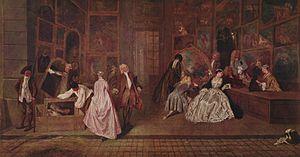
Un marchand d'art est une personne ou une entreprise qui achète et vend des œuvres ou objets d'art.
Les marchands merciers sont un des six grands corps de marchands de Paris, celui dont on disait : « vendeurs de tout, faiseurs de rien », car contrairement aux autres corps qui fabriquaient une catégorie bien délimitée de produits qu'ils vendaient ensuite, les merciers étaient de purs commerçants qui achetaient, pour les revendre, les produits des autres communautés que celles des Grands corps de marchands.
Le marché de l'art est l'ensemble des transactions portant sur les objets d'art et les œuvres d'art, effectuées entre les différents acteurs du commerce de l'art que sont les artistes, les marchands et antiquaires, galeries ou courtiers, les collectionneurs et amateurs.